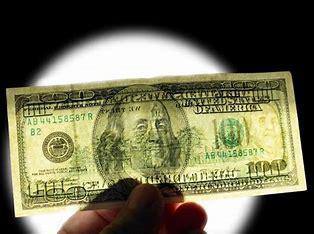
Brand: ON
Model: 100